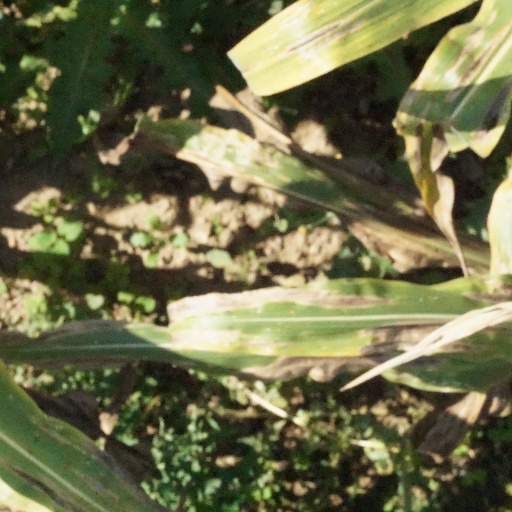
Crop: maize; corn